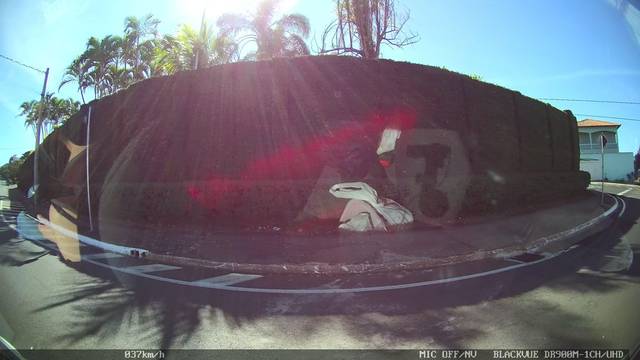
Region: Brazil
Coordinates: -20.549, -47.39